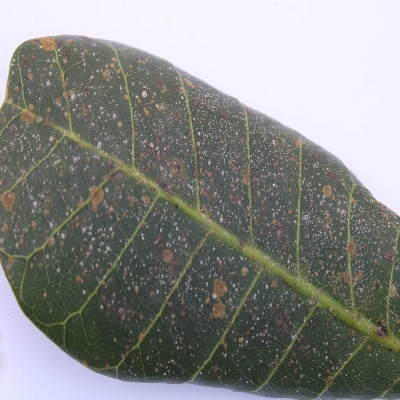
Crop: Cashew
Condition: red rust